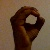
The image shows a hand gesture representing the letter 'O' in Indian Sign Language.